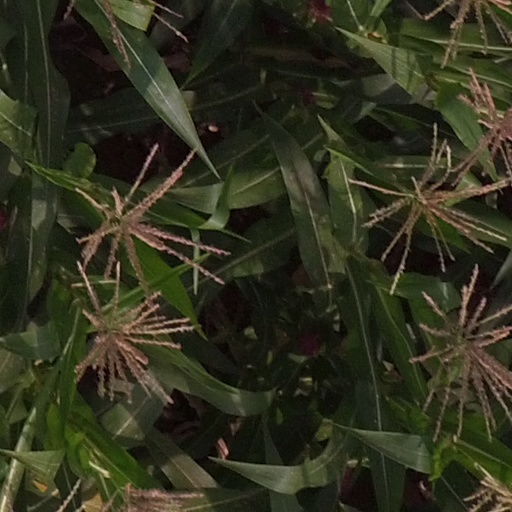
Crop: maize; corn